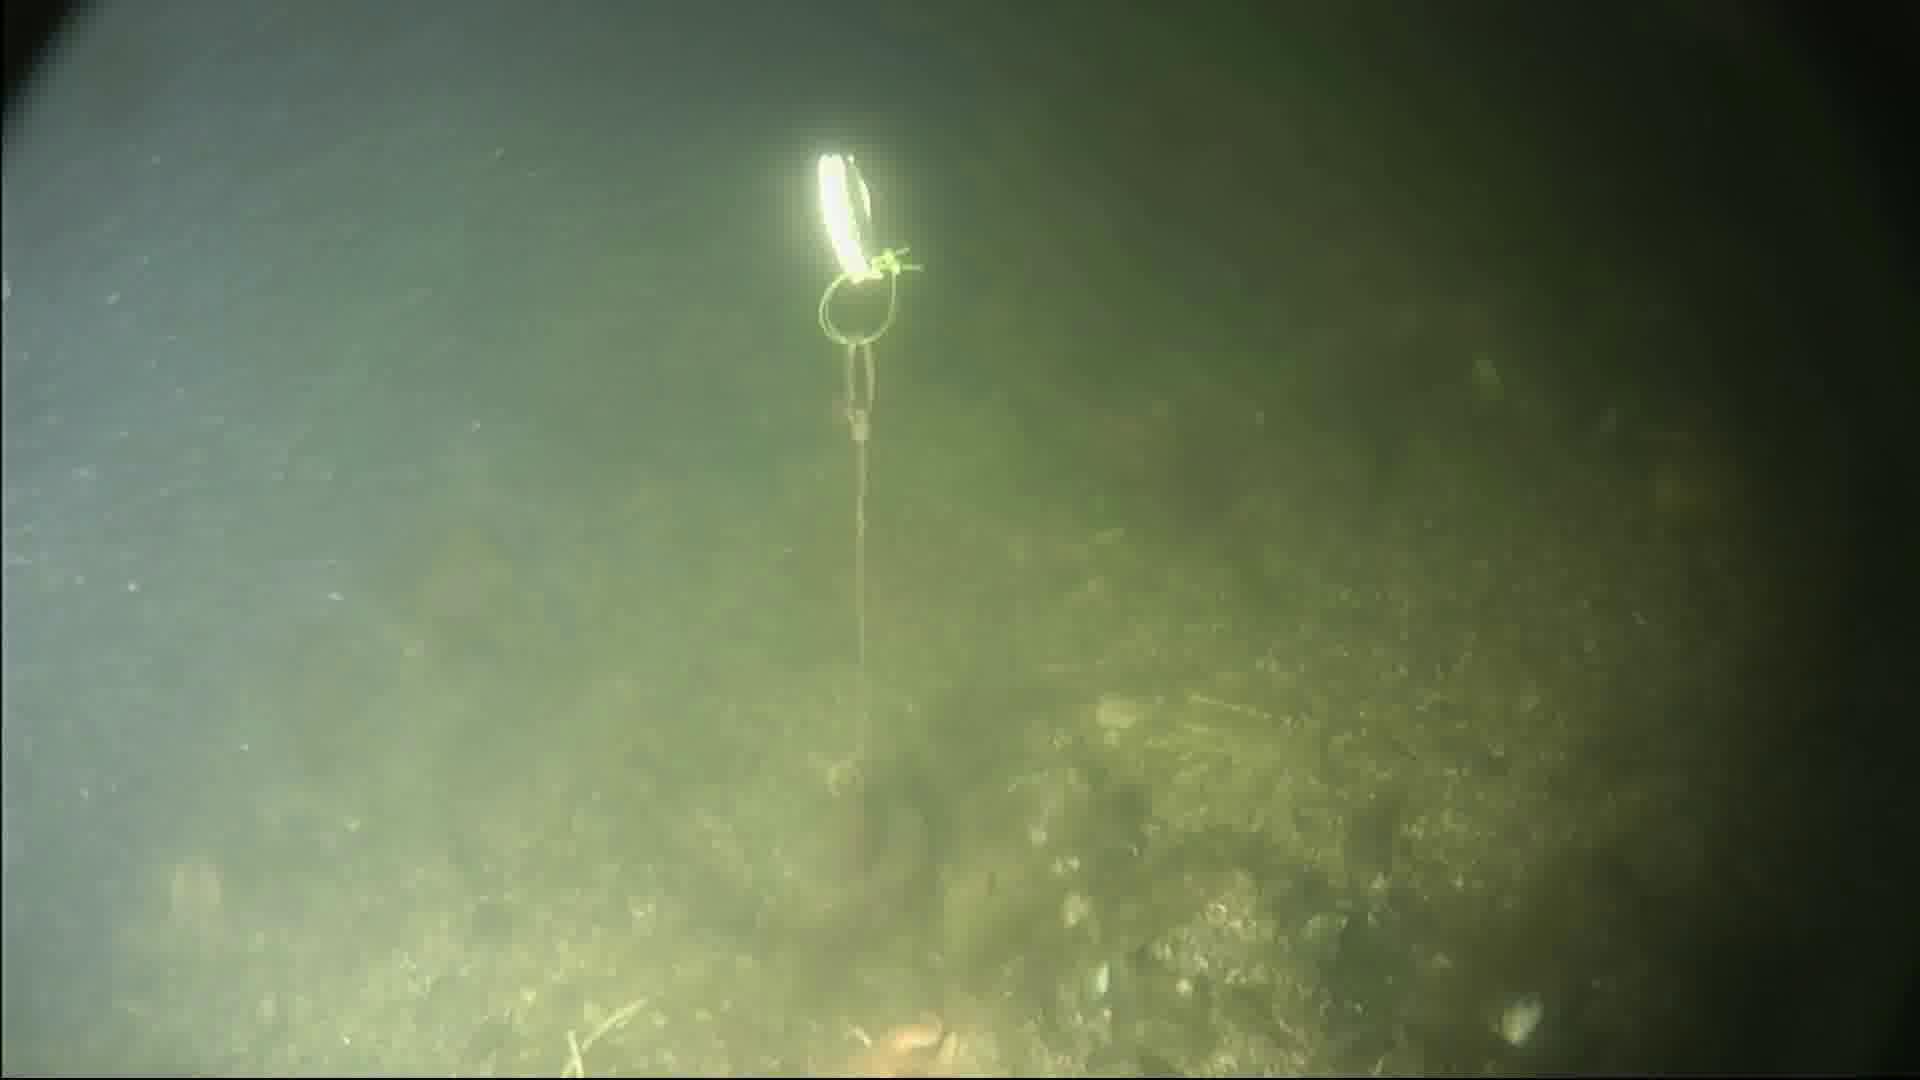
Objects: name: starfish
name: crab